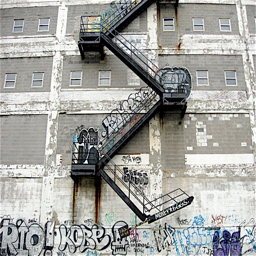
graffiti follows the angle of the stairs